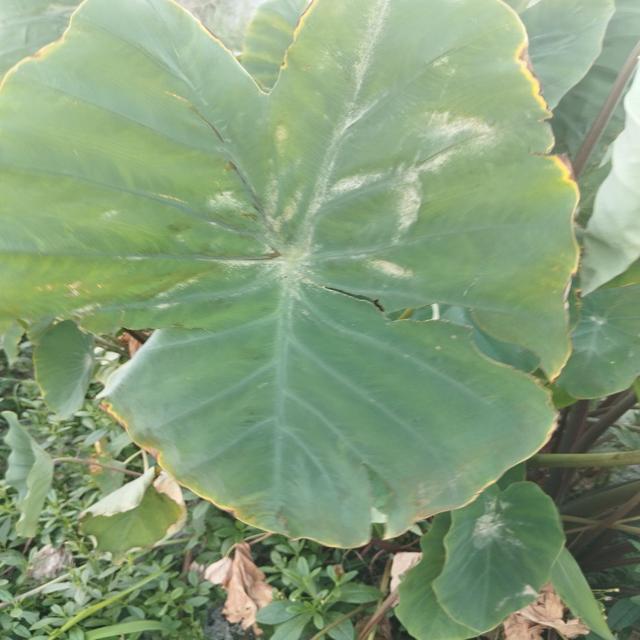
Label: Mid_Blight